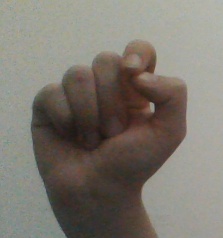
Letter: fa